Koh Tao murders

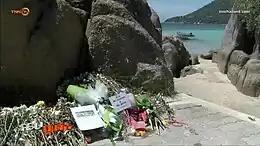
A temporary memorial to Witheridge and Miller at the site where their bodies were found

The Koh Tao murders involved the deaths of two British tourists in Thailand in 2014. On 15 September, the bodies of Hannah Witheridge and David Miller were found on Sairee Beach on the island of Koh Tao, between 4 and 5 am, a few hours after their deaths. Both victims had been hit several times on the head; Witheridge had been raped, and Miller had been drowned.